Farid Gayibov

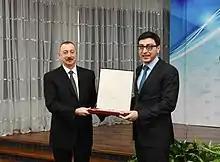

From 2000 to 2001, he worked in the warehouse of the State Oil Company of the Republic of Azerbaijan (SOCAR) in the "Balakhanineft" Oil and Gas Production Department. In 2001–2003, he served as an economist in the Planning Department of SOCAR's Balakhanineft Oil and Gas Production Department.